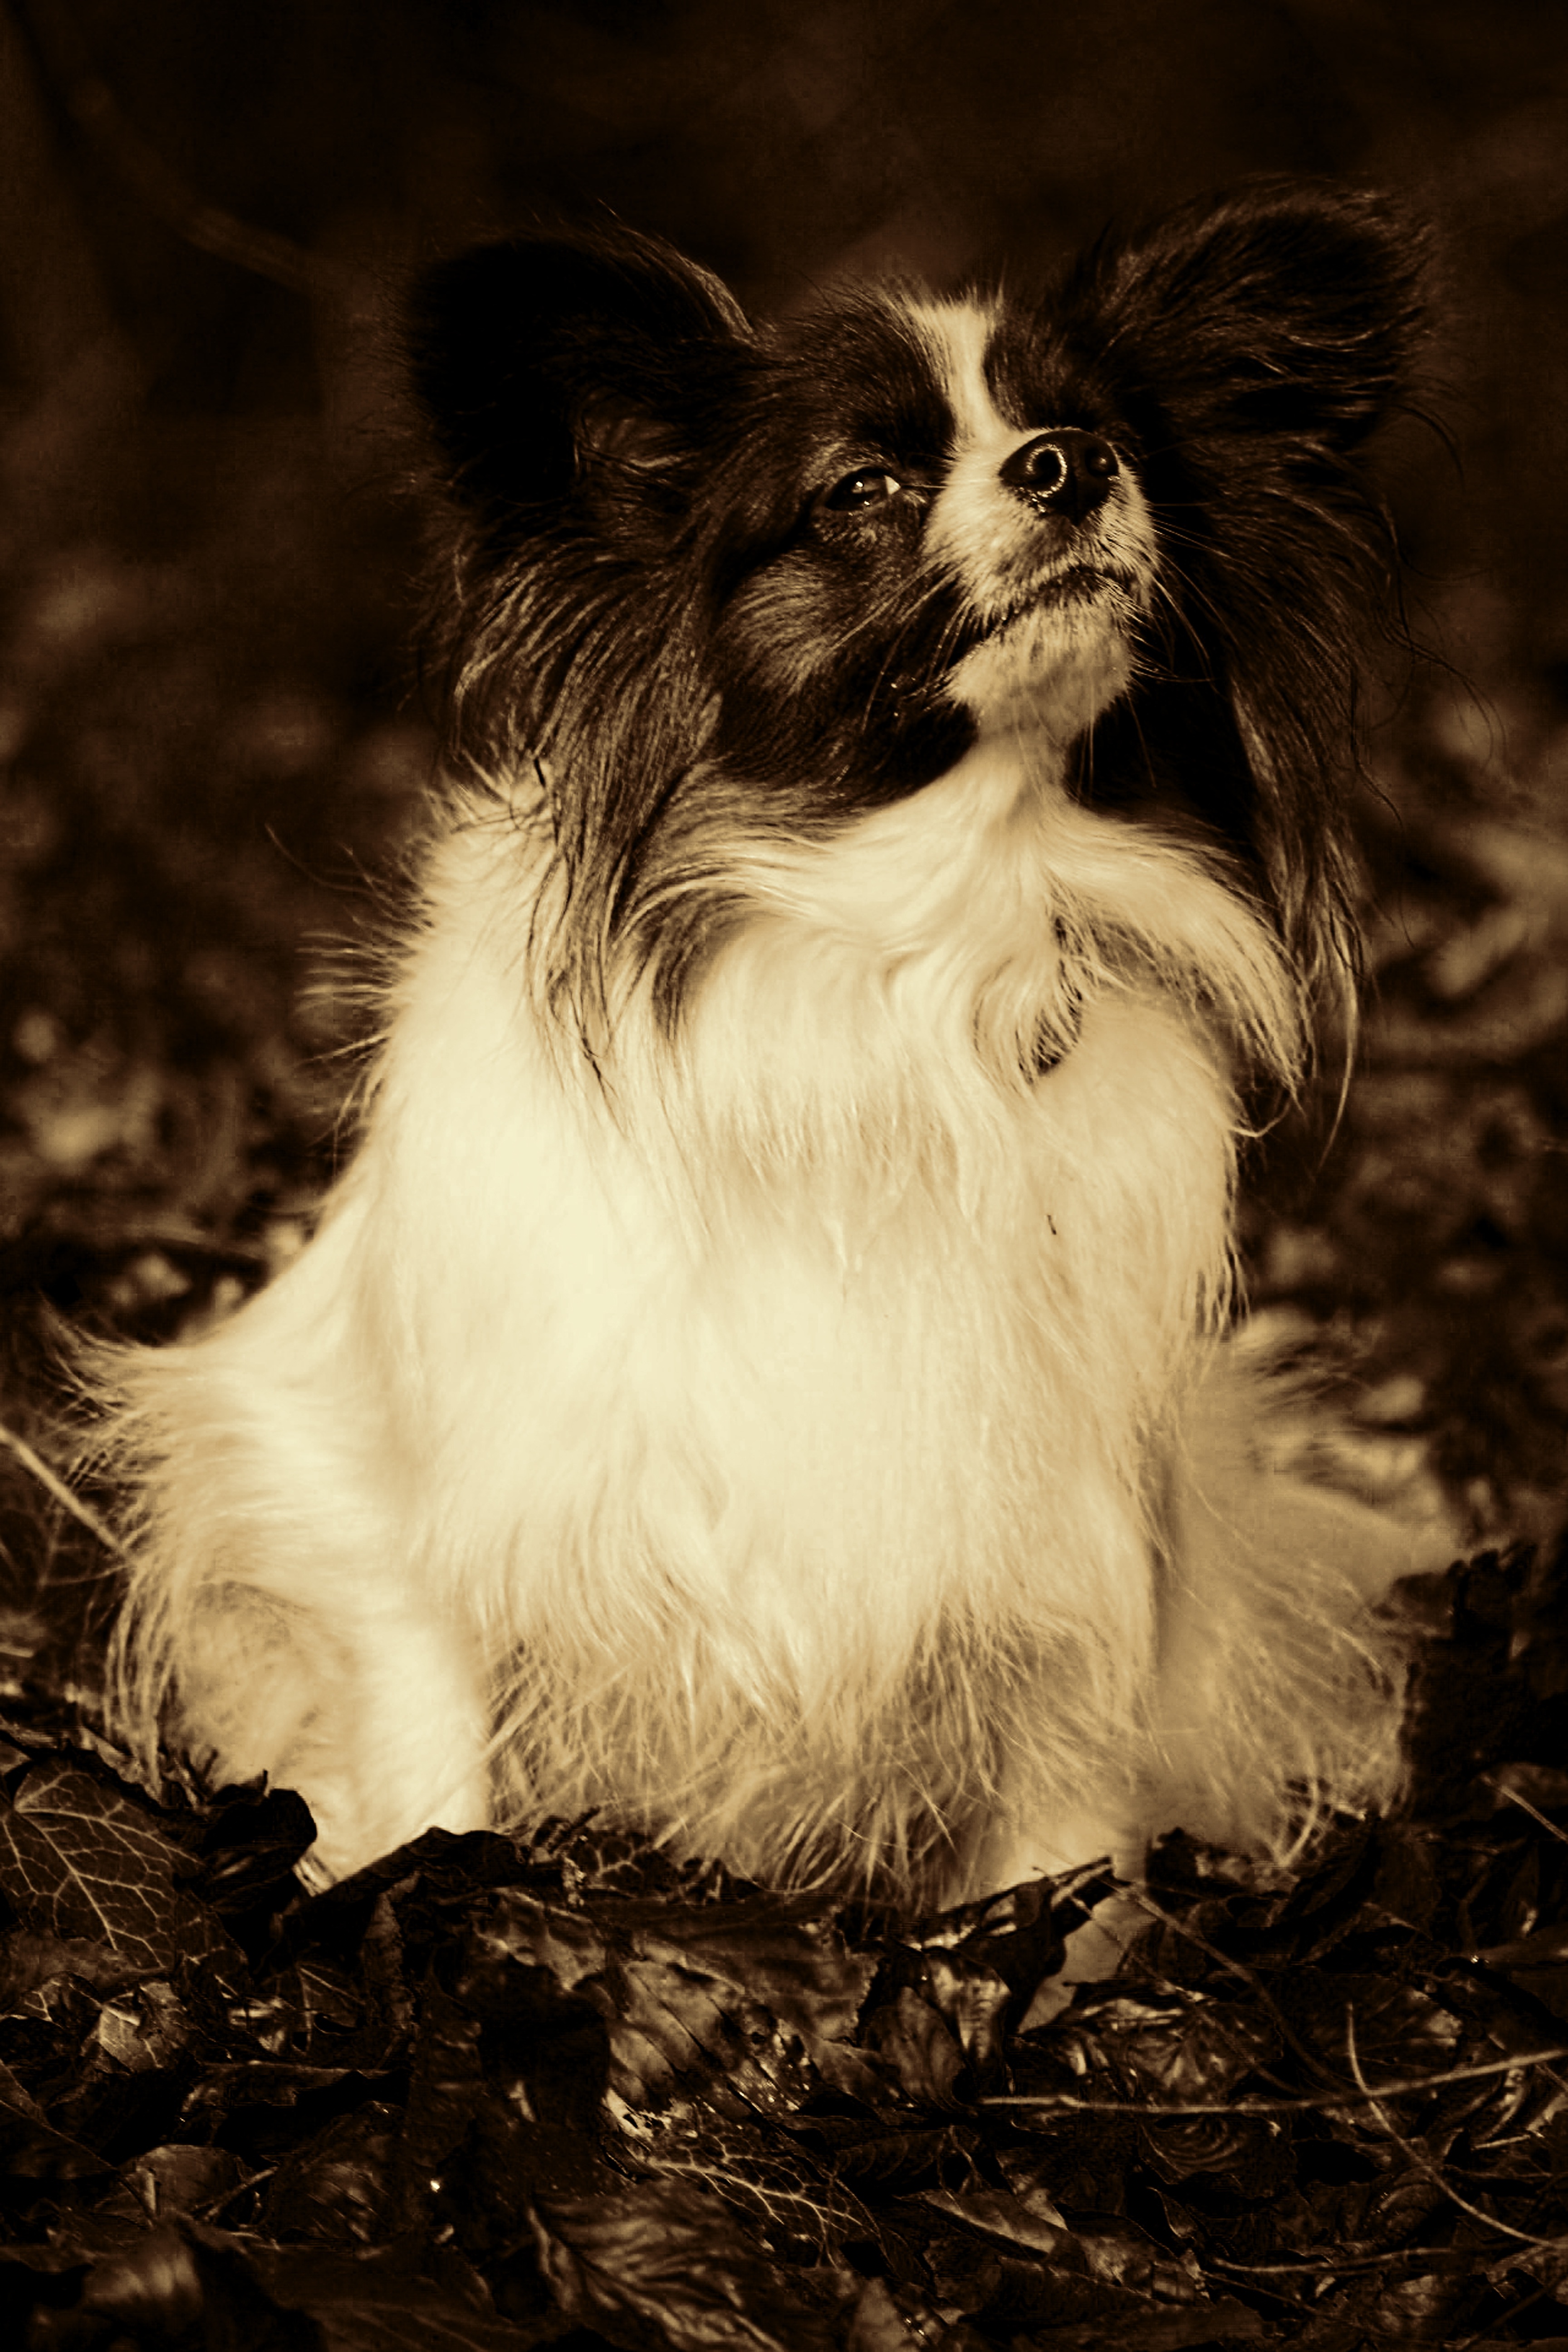
black and white, white, retro, dog, pet, cat, mammal, black, monochrome, close up, whiskers, vertebrate, animal portrait, retro look, small dog, monochrome photography, small to medium sized cats, cat like mammal, papillion